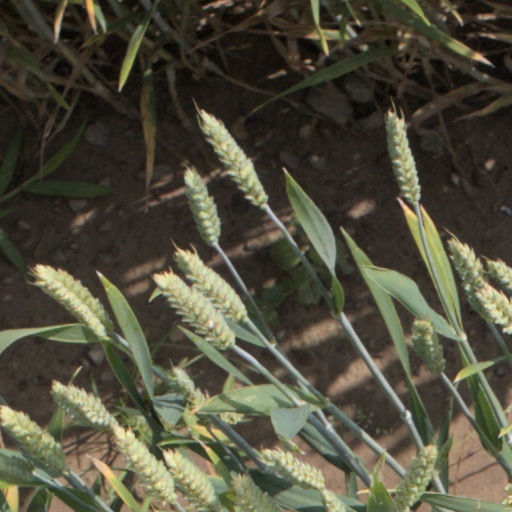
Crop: wheat